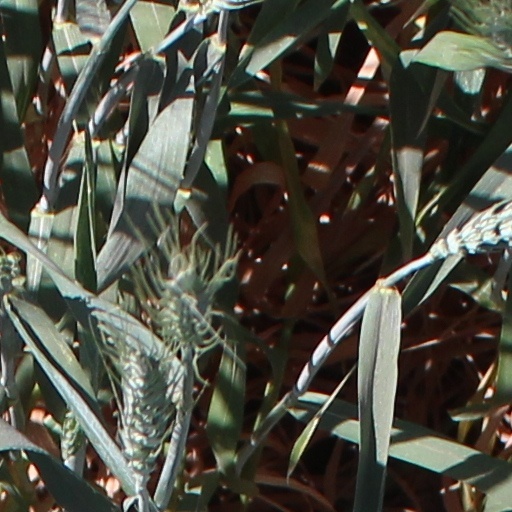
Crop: wheat